Caribana Festival (Switzerland)

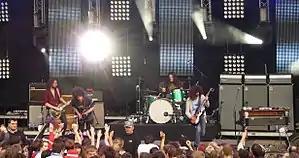
Wolfmother performing on the main stage of Caribana in 2011

The Caribana Festival in Crans-près-Céligny, Vaud, Switzerland started in 1990 as an opportunity for people in Switzerland to enjoy live music at the shores of Lake Léman. The event has grown over the years and changed from a free, small, local festival to an international event with 19,500 visitors in 2005.